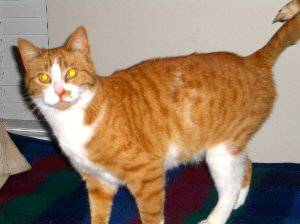
Label: cat